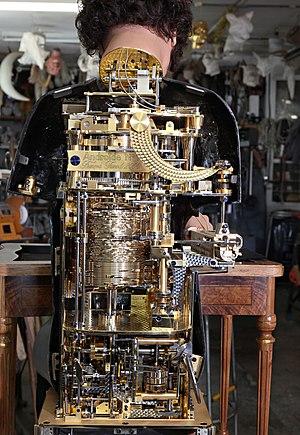
Réalisation François Junod, Sainte-Croix, Suisse.
La mécanique d'art désigne l'ensemble des principes, des techniques et des savoir-faire de la mécanique, plus particulièrement de la mécanique de précision, afin de créer une œuvre d'art, dotée d'un mouvement mécanique. Elle réunit des compétences scientifiques, techniques et artistiques. La mécanique d'art regroupe des créations comme l’horlogerie d’art, les automates d'art et androïdes, les sculptures et tableaux animés, les boîtes à musique, les serinettes et les oiseaux chanteurs.